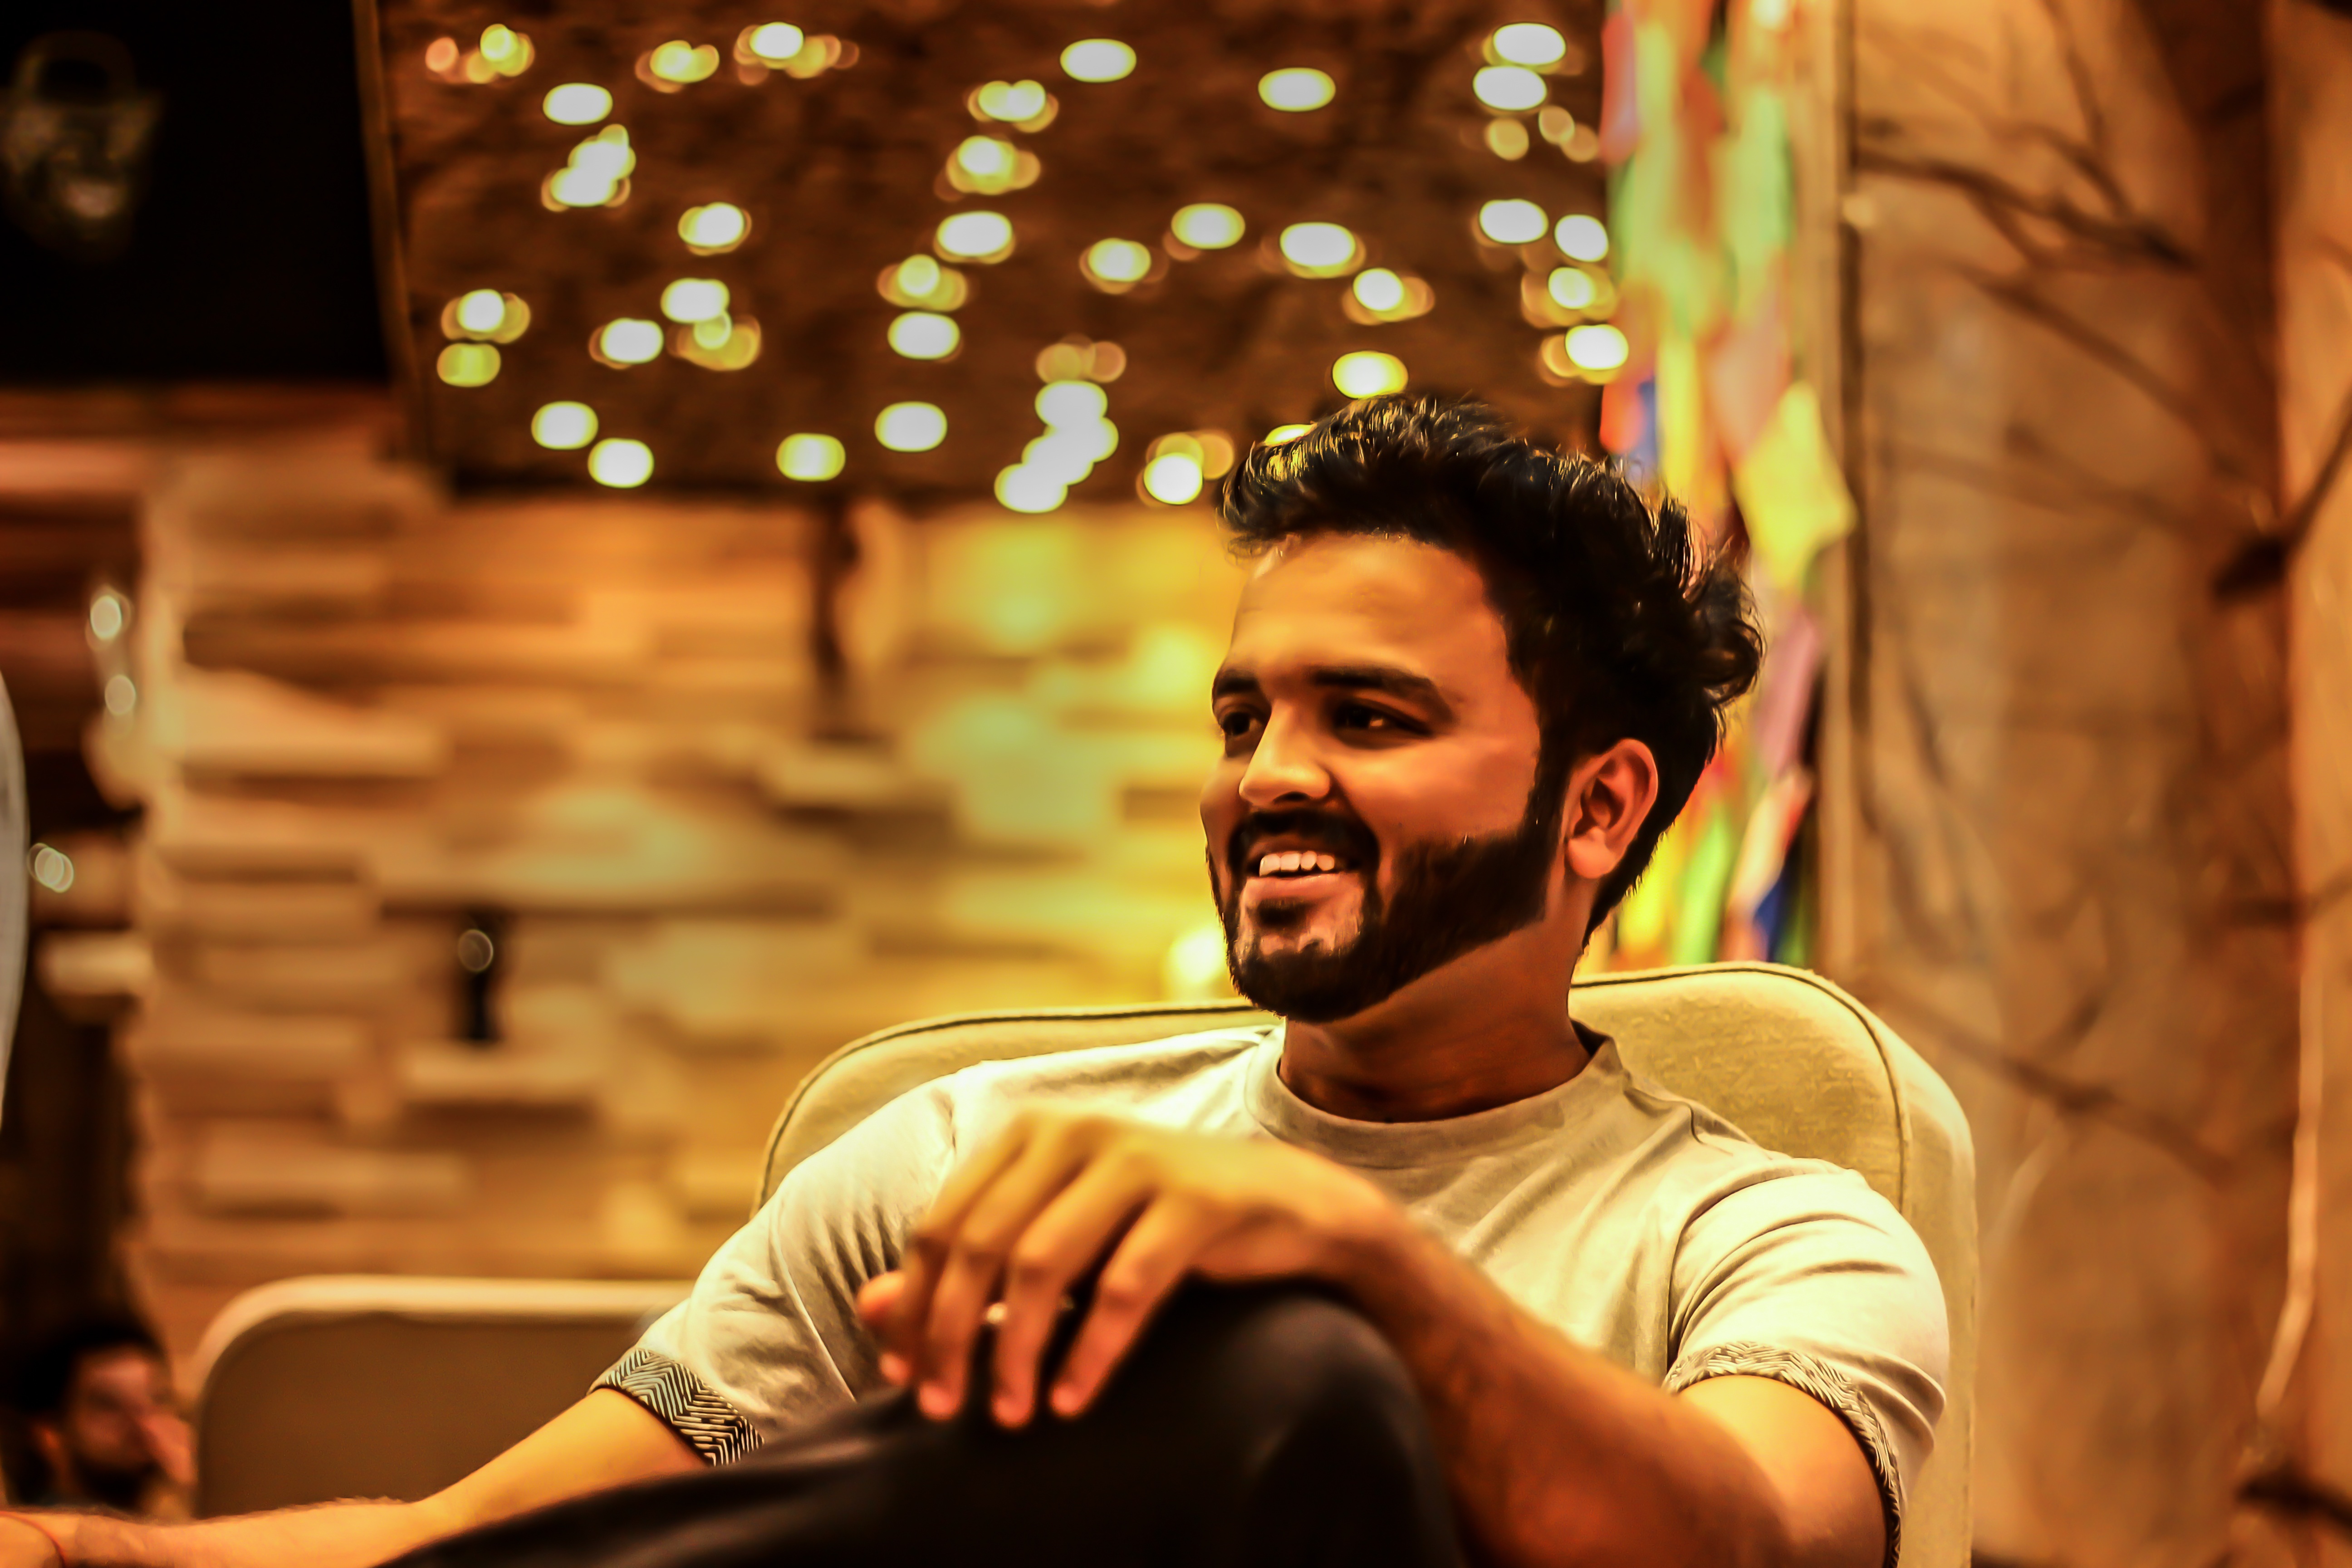
man, person, people, boy, young, youth, together, lifestyle, smiling, cheerful, fun, teenagers, happiness, temple, singing, joy, happy people, happy male